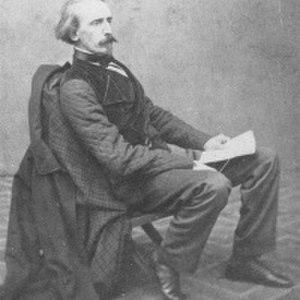
Josef Mánes est un peintre tchèque.